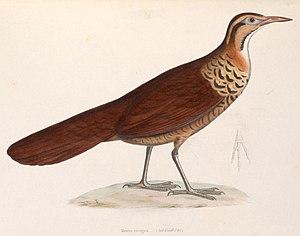
Mesites variegata = Mesitornis variegatus (Mésite variée)
Cette liste a été établie à partir d'ouvrages et d'articles des années 1990 sur l'avifaune malgache. L'avifaune de Madagascar comprend 294 espèces dont 107 endémiques, 30 espèces menacés selon la classification de L'UICN.
La Mésite variée est une espèce d'oiseaux de la famille des Mesitornithidae.